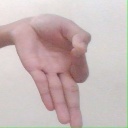
अक्षर: ज्ञ